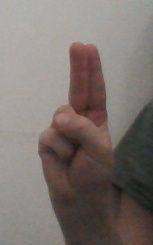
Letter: taa